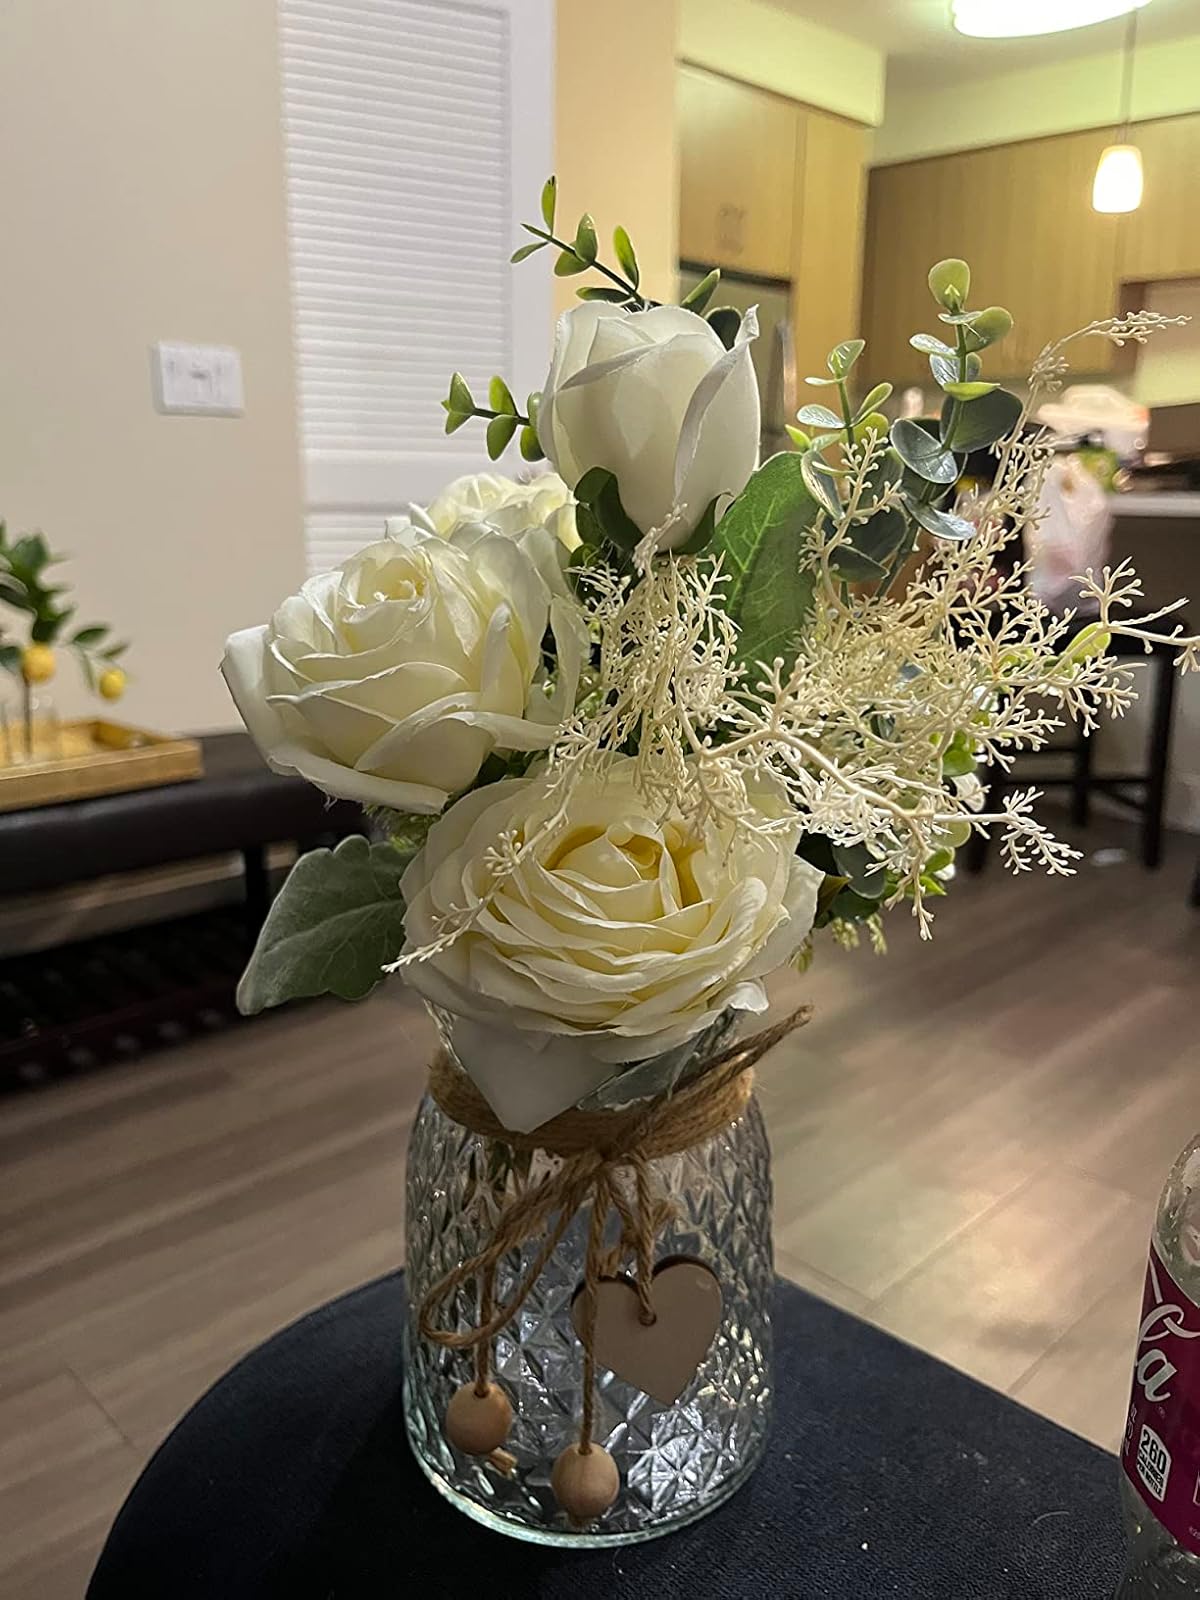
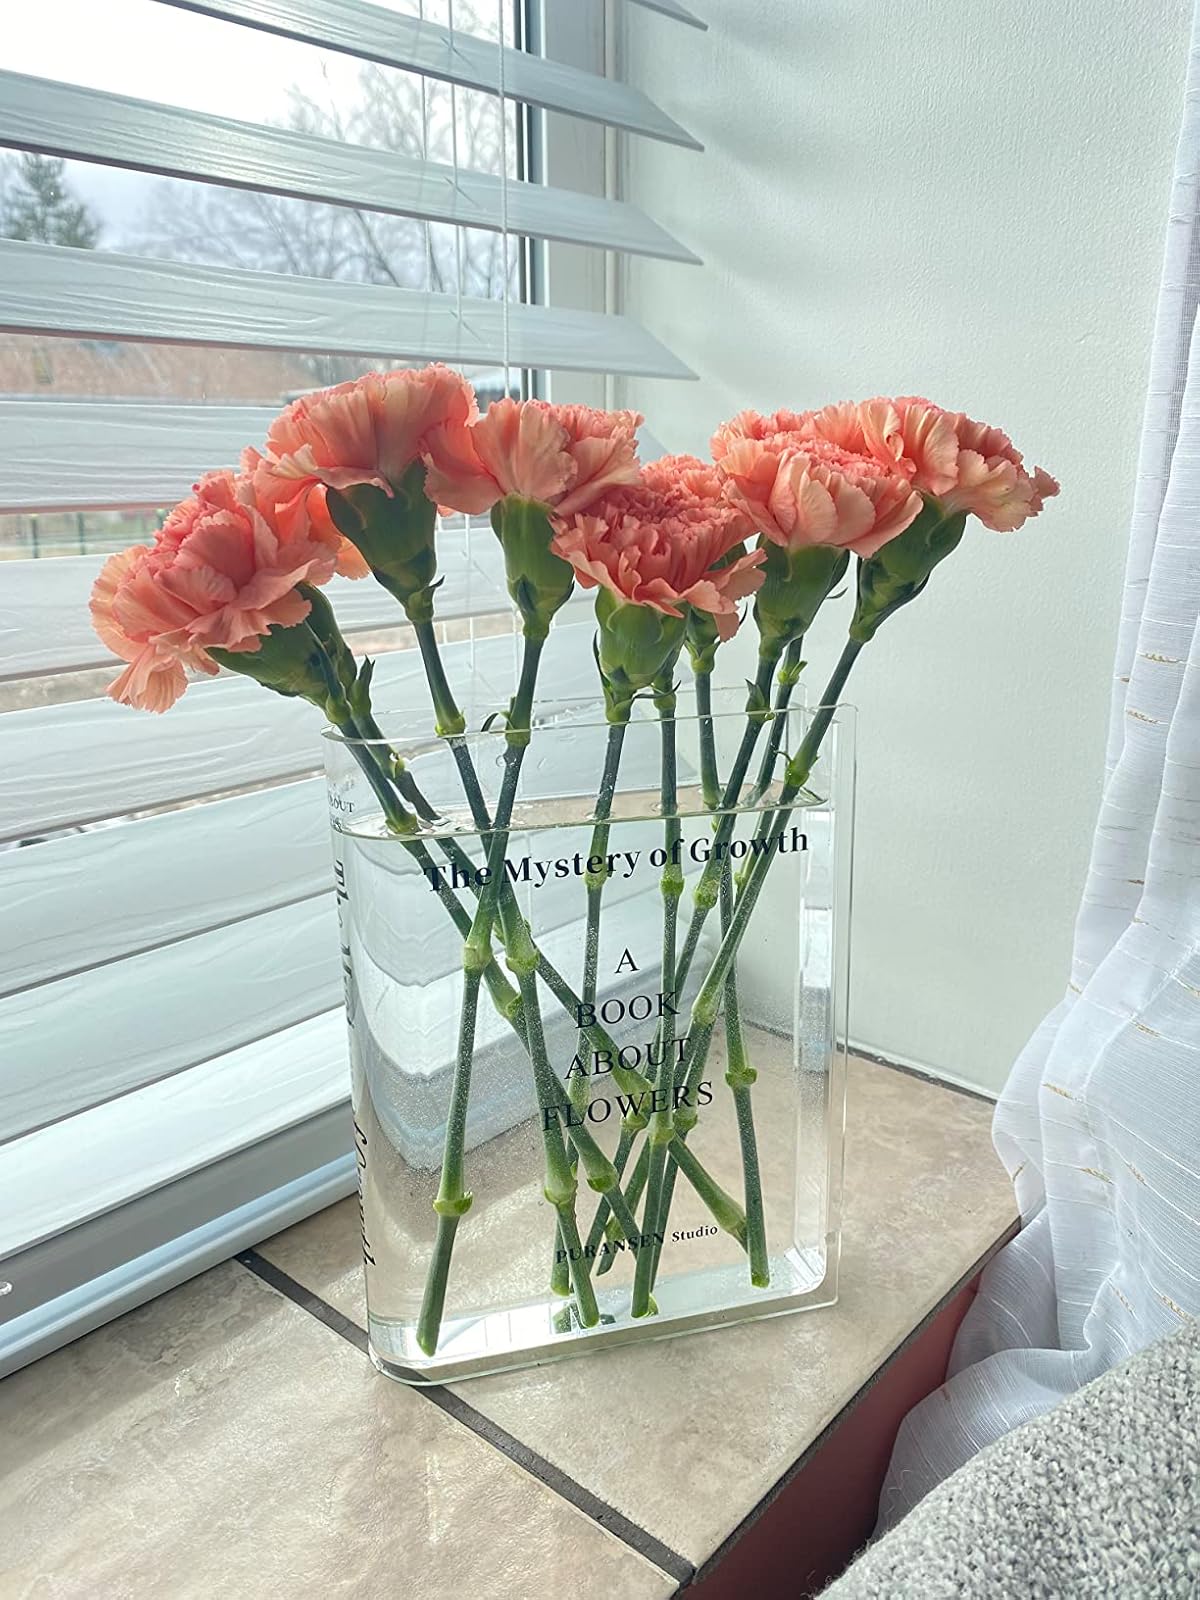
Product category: vase
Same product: no